Garment collars in hanfu

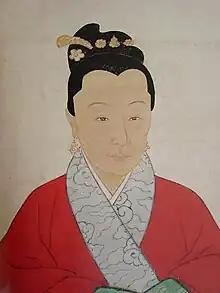
Han woman wearing "Jiaoling zuoren", Ming dynasty

Chinese people also wore another form of closure known as, which generally refers the way garment overlaps on the front, like the closure, but instead closes on the left side. According to the 《》, a form of , known as, was a robe with a closure while the coat known as (sometimes also referred as ), typically used as part of the , was also a according to the .